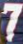
Number: 7